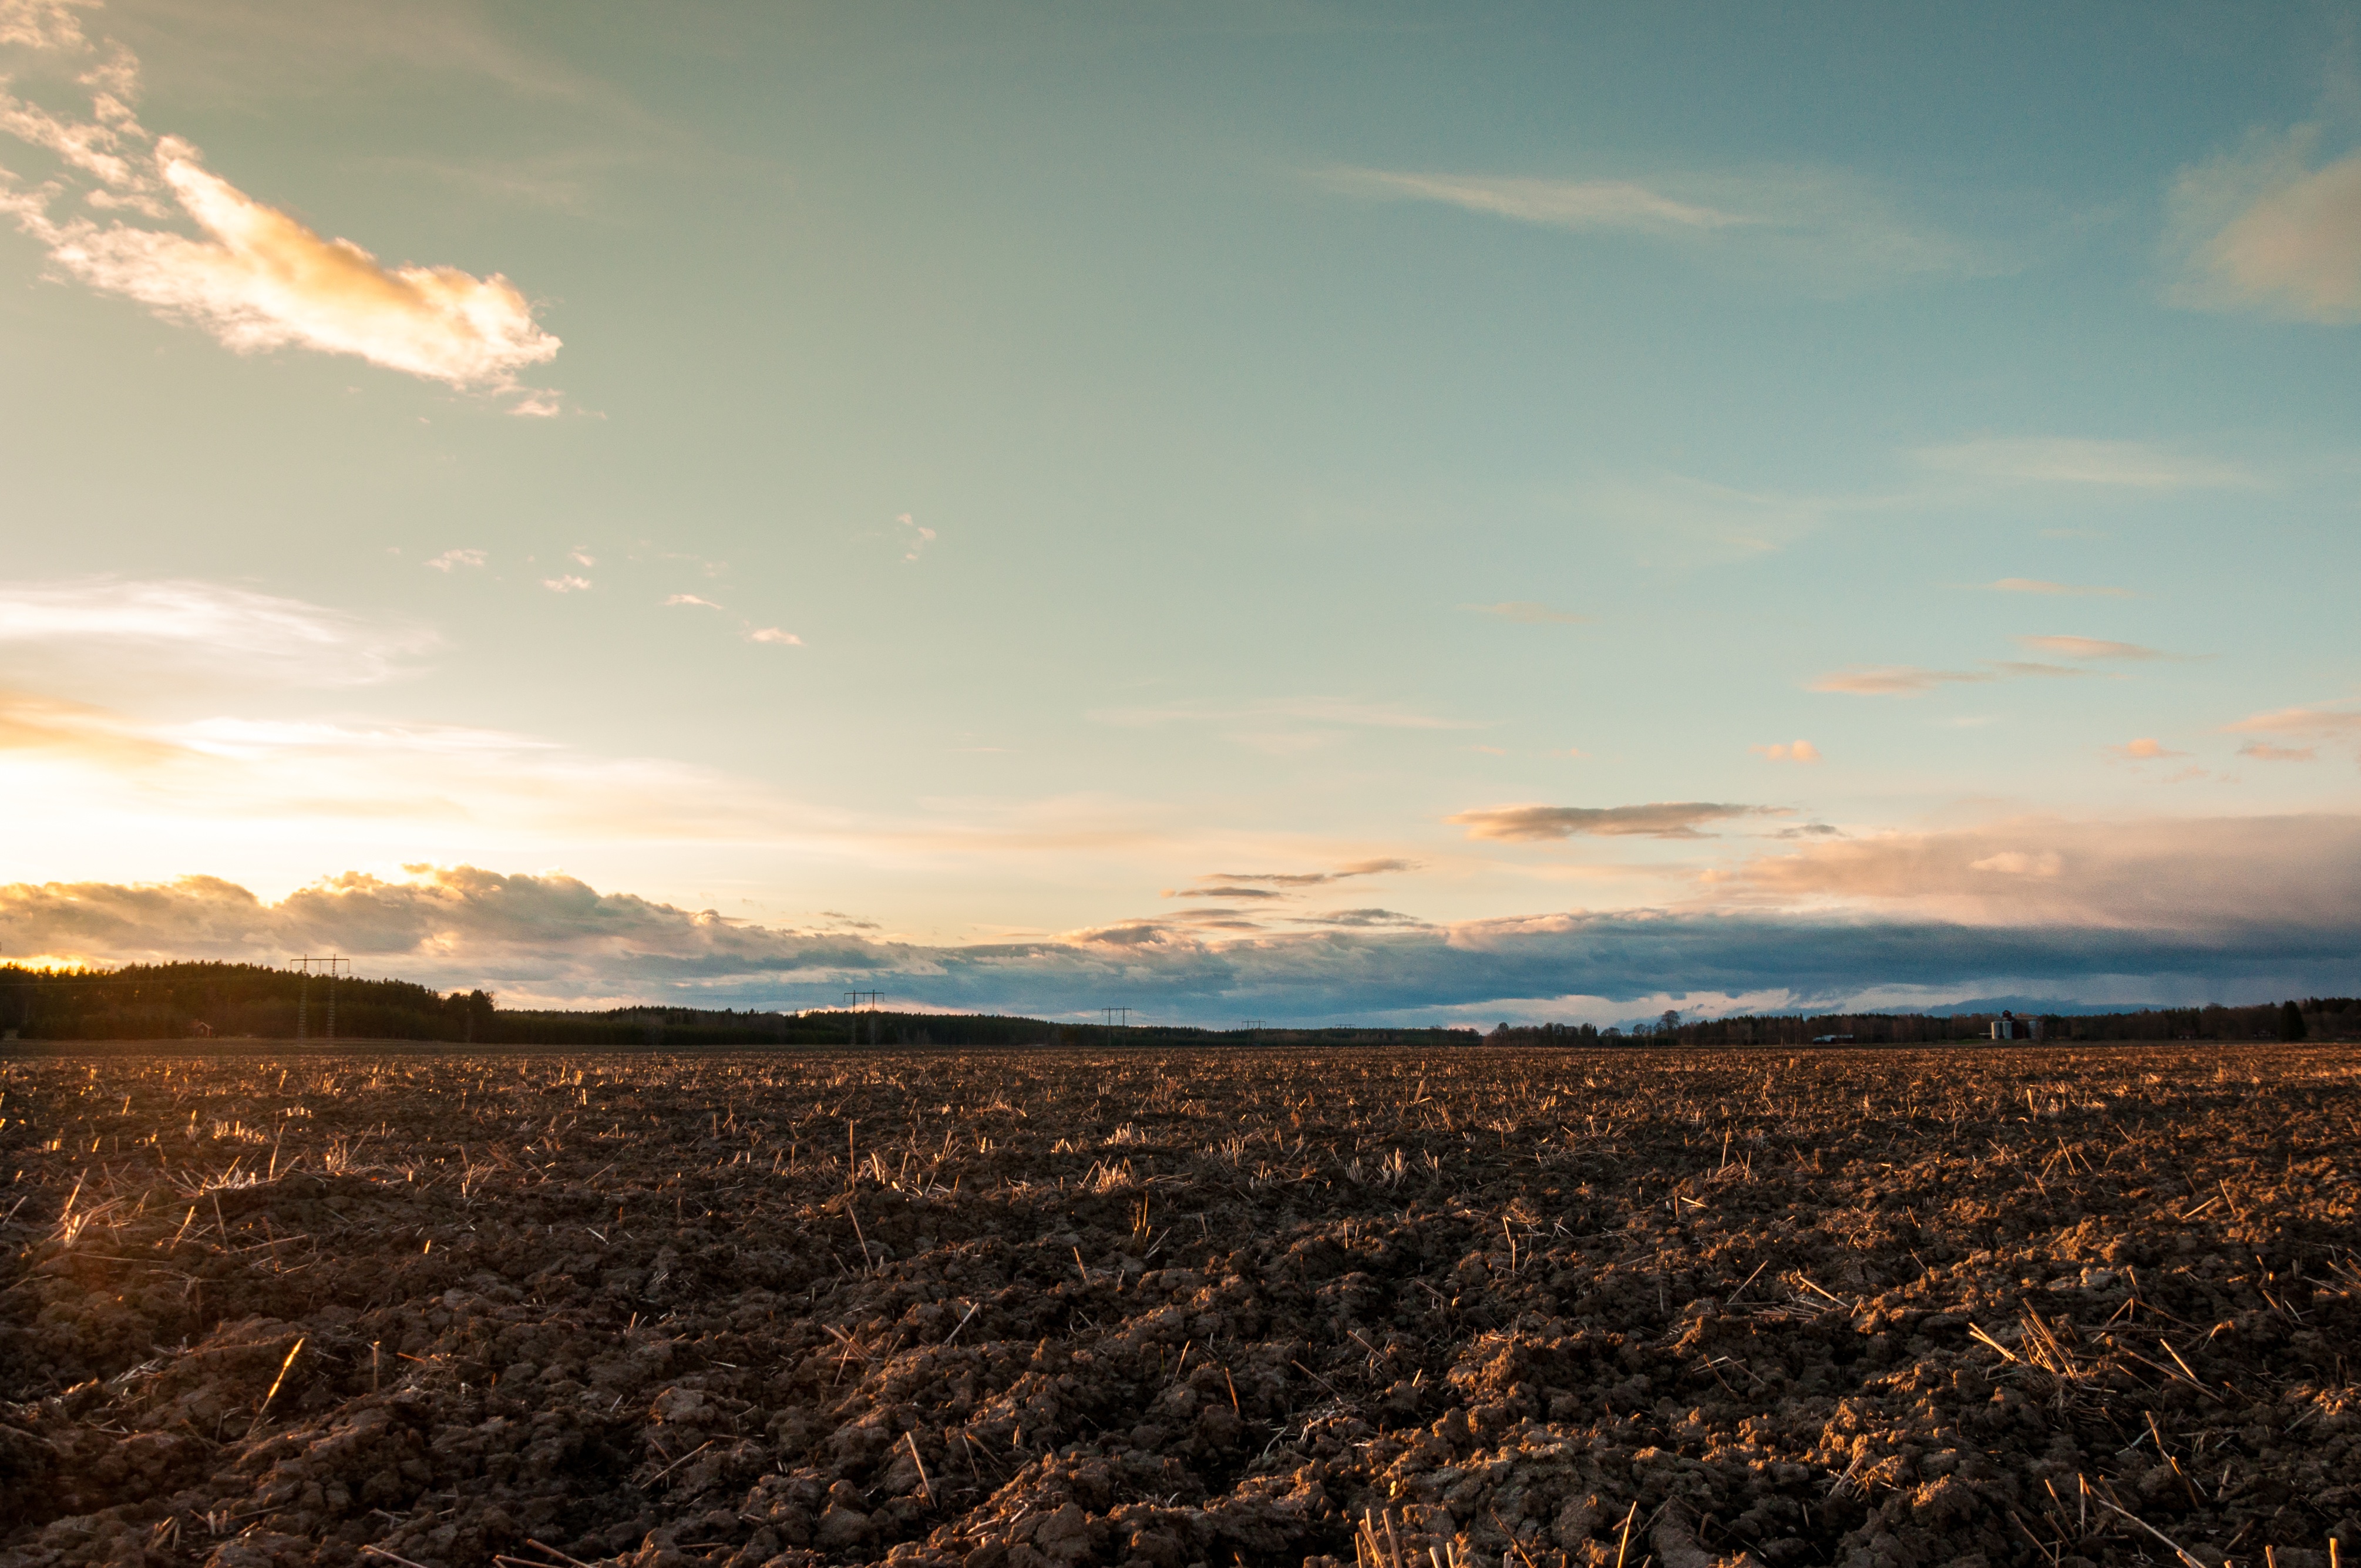
landscape, sea, coast, nature, horizon, mountain, cloud, sky, sun, sunrise, sunset, field, prairie, sunlight, morning, hill, dawn, dusk, evening, soil, agriculture, plain, rural area, natural environment, atmospheric phenomenon